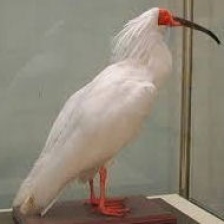
Species: ASIAN CRESTED IBIS
Scientific name: NIPPONIA NIPPON